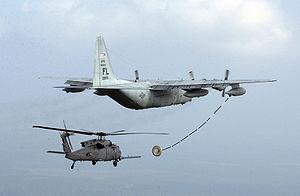
Un avion ravitailleur est un avion ou drone utilisé pour le réapprovisionnement en carburant ou munitions d'autres aéronefs en vol.